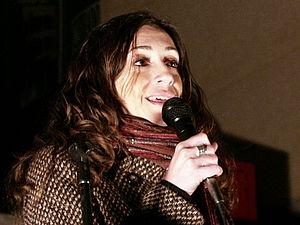
Isaura Navarro i Casillas, née à Valence le 5 novembre 1973, est une avocate et femme politique du Pays valencien, députée au Congrès entre 2004 et 2008 au sein du parti Izquierda Unida et militant actuellement pour le parti Iniciativa del Poble Valencià.